Tomb of the Unknown Soldier (France)

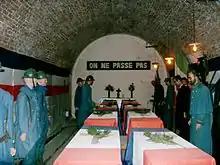
Choosing the Unknown Soldier (reconstruction at Verdun).

On 8 November 1920, Auguste Thin, a Private (Soldat de Deuxième Classe) with the 132nd Infantry Regiment, then 21 years old, was tasked with identifying the unknown soldier who would rest under the triumphal arc. Auguste Thin would later be part of the "Légion des Mille".